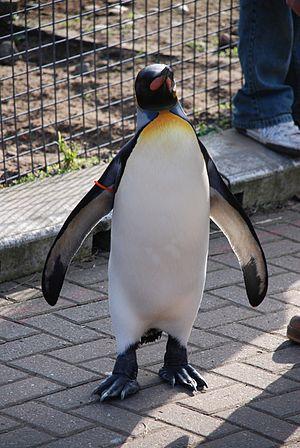
Nils Olav est le nom de la mascotte de la Garde royale norvégienne. Cette mascotte est incarnée par un manchot royal vivant au zoo d'Édimbourg, en Écosse. Elle est anoblie avec le titre de Sir et promue général de brigade en août 2016.